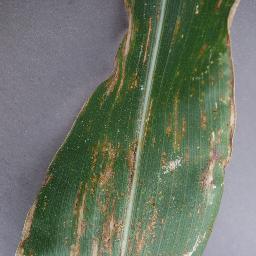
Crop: corn
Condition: (maize)_cercospora_spot_gray_spot